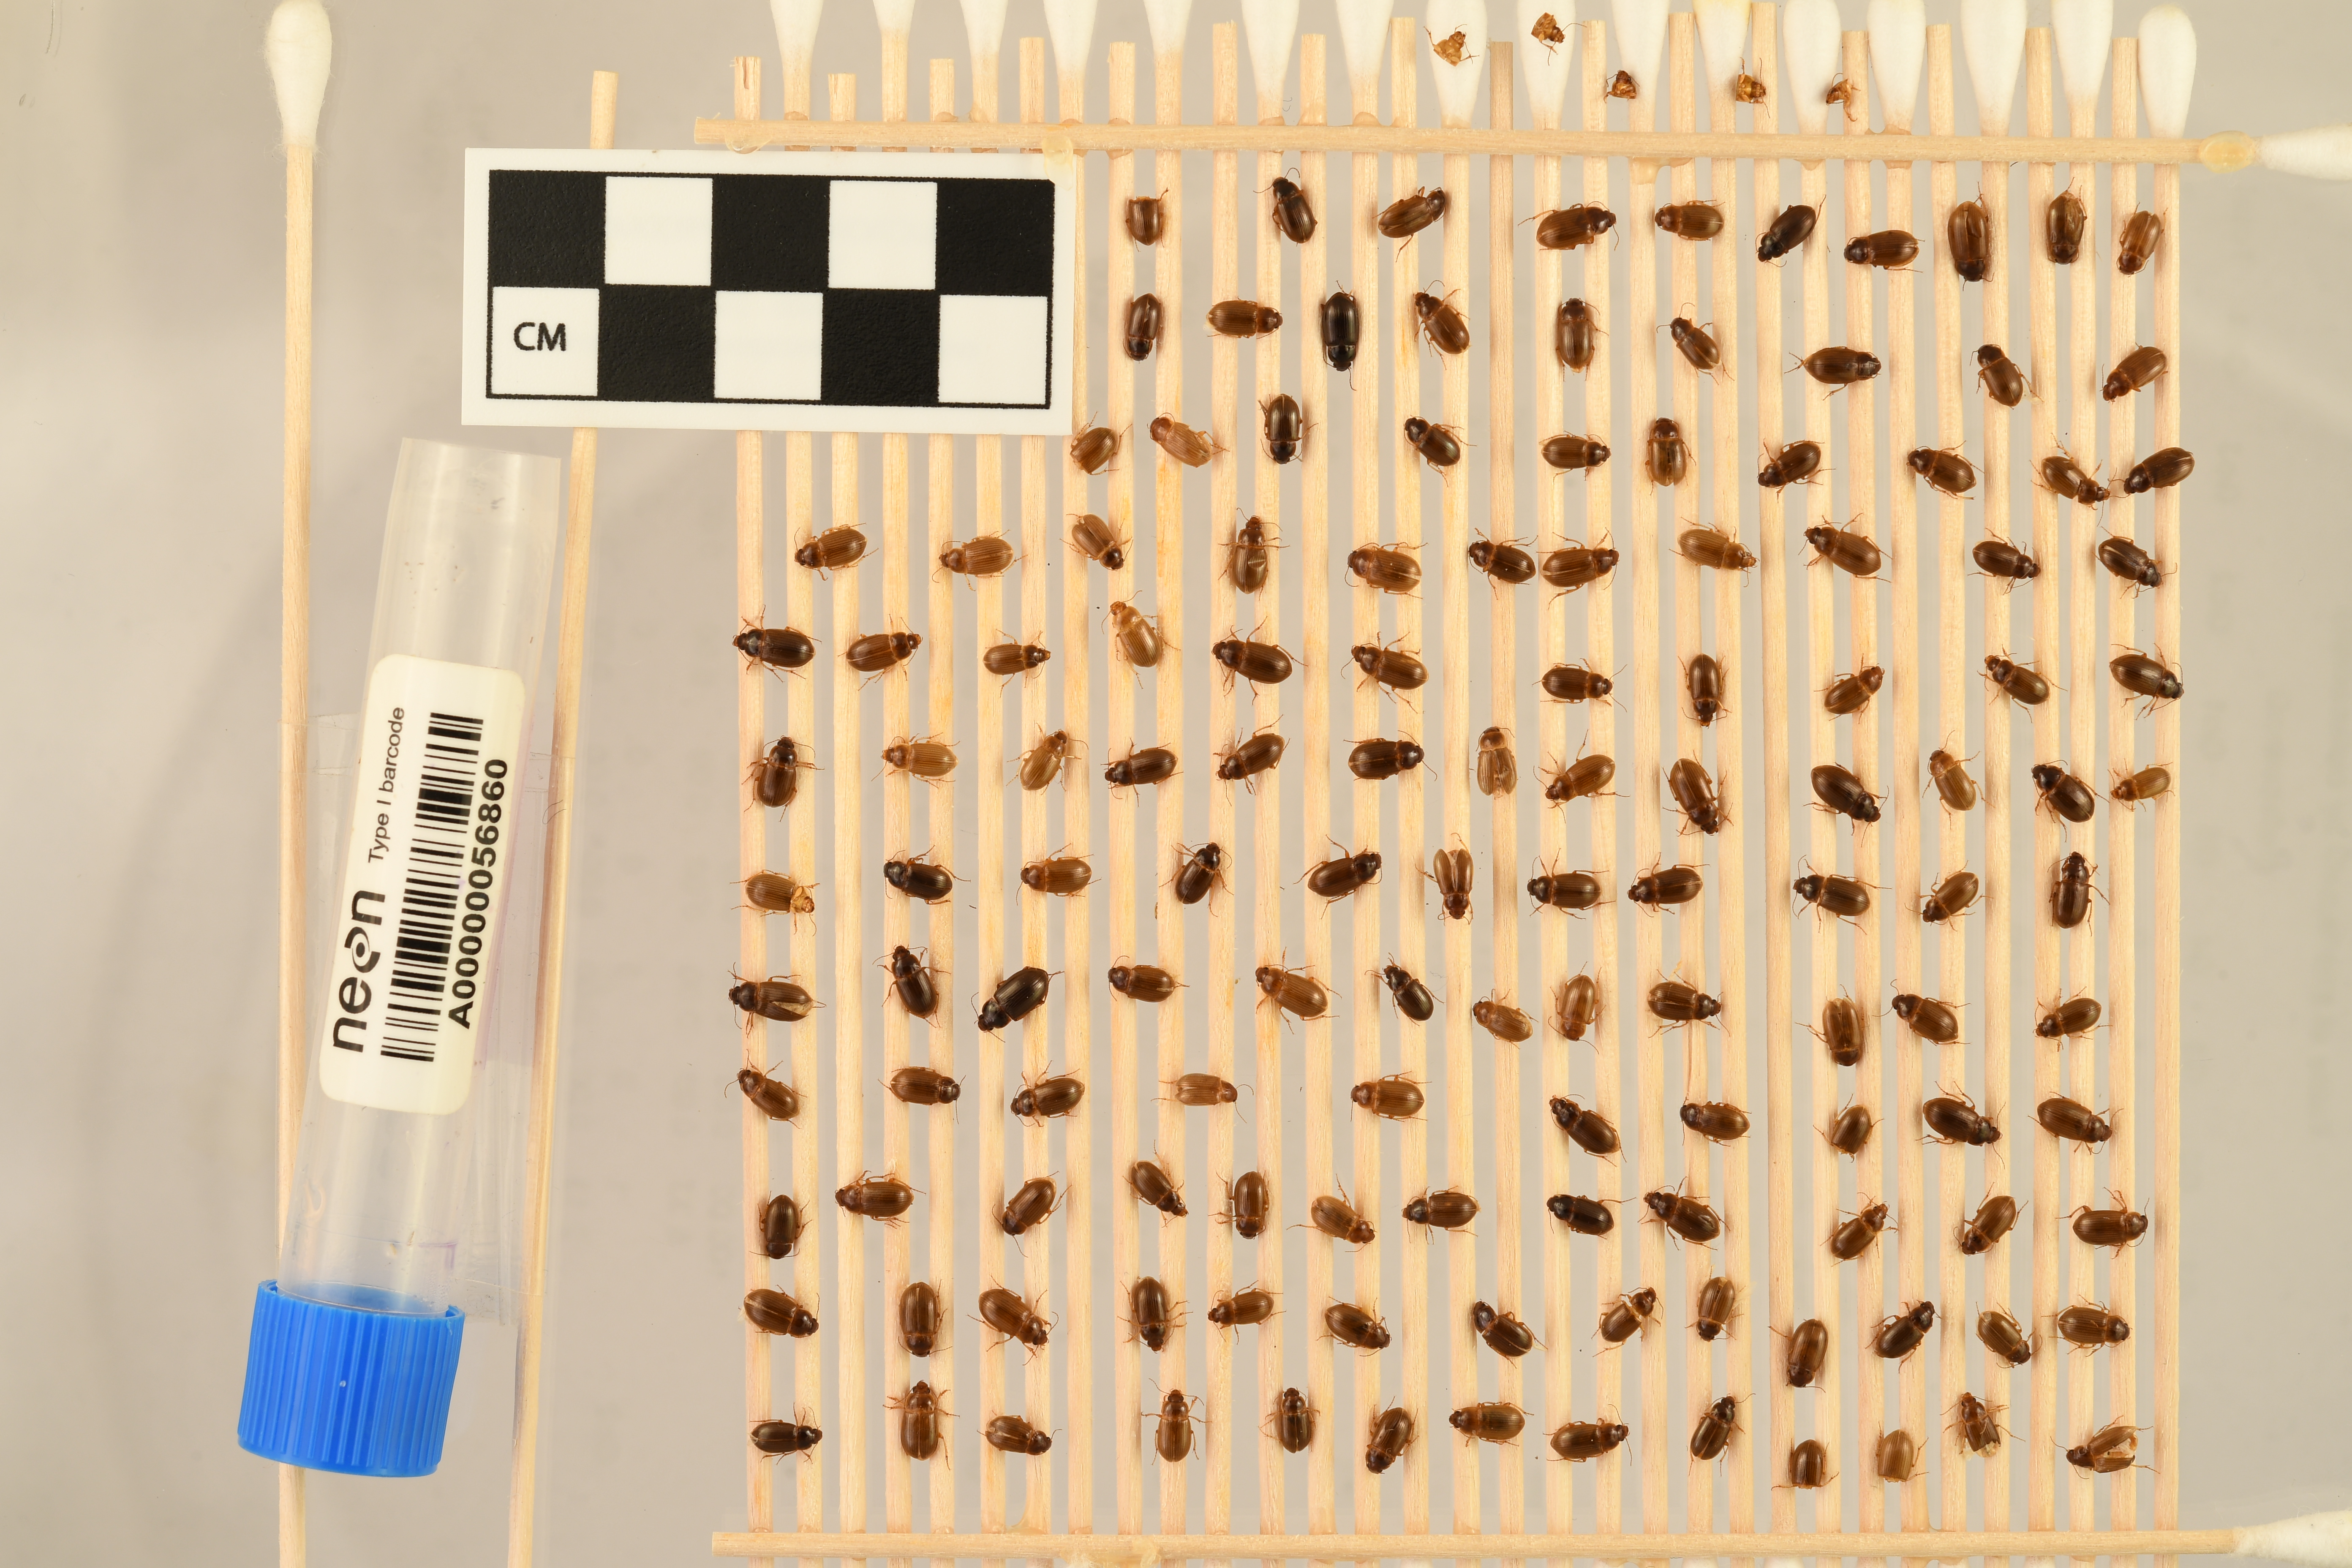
Amara quenseli — Onaqui NEON, plot ONAQ_016. Beetle 12, ElytraLength: 0.4304 cm (lying flat: Yes)

Amara quenseli — Onaqui NEON, plot ONAQ_016. Beetle 12, ElytraWidth: 0.2791 cm (lying flat: Yes)

Amara quenseli — Onaqui NEON, plot ONAQ_016. Beetle 13, ElytraLength: 0.4327 cm (lying flat: Yes)

Amara quenseli — Onaqui NEON, plot ONAQ_016. Beetle 13, ElytraWidth: 0.2582 cm (lying flat: Yes)

Amara quenseli — Onaqui NEON, plot ONAQ_016. Beetle 13, ElytraLength: 0.3851 cm (lying flat: Yes)

Amara quenseli — Onaqui NEON, plot ONAQ_016. Beetle 13, ElytraWidth: 0.26 cm (lying flat: Yes)

Amara quenseli — Onaqui NEON, plot ONAQ_016. Beetle 13, ElytraLength: 0.4084 cm (lying flat: Yes)

Amara quenseli — Onaqui NEON, plot ONAQ_016. Beetle 13, ElytraWidth: 0.2677 cm (lying flat: Yes)

Amara quenseli — Onaqui NEON, plot ONAQ_016. Beetle 13, ElytraLength: 0.4244 cm (lying flat: Yes)

Amara quenseli — Onaqui NEON, plot ONAQ_016. Beetle 13, ElytraWidth: 0.2812 cm (lying flat: Yes)

Amara quenseli — Onaqui NEON, plot ONAQ_016. Beetle 13, ElytraWidth: 0.2656 cm (lying flat: No)

Amara quenseli — Onaqui NEON, plot ONAQ_016. Beetle 13, ElytraLength: 0.3435 cm (lying flat: No)

Amara quenseli — Onaqui NEON, plot ONAQ_016. Beetle 13, ElytraLength: 0.4548 cm (lying flat: No)

Amara quenseli — Onaqui NEON, plot ONAQ_016. Beetle 13, ElytraWidth: 0.2337 cm (lying flat: No)